Shri Krishna Memorial Hall

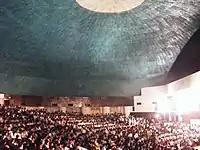
Inner view of Shri Krishna Memorial Hall

Shri Krishna Memorial Hall (popularly known as S K Memorial Hall) is a multipurpose arena located in the Gandhi Maidan area of Patna, Bihar. It was built in honour of the first Chief Minister of Bihar, Sri Krishna Sinha. Originally completed in 1976 with a seating capacity of 2,000, the centre has undergone numerous renovations and expansions. It is second largest auditorium in Bihar. It can also be used for conventions, trade shows, concert performances, banquets and other events.